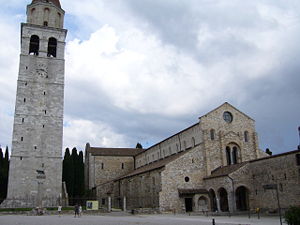
Aquileia
Aquileia er en by i regionen Friuli-Venezia Giulia i det nordøstlige Italien. Byen har 3.369 indbyggere. Byen var imidlertid en af romerrigets betydeligste byer og havde formodentligt op mod 100.000 indbyggere omkring år 300. I 452 blev byen ødelagt af hunnerkongen Attila, men blev genopbygget i middelalderen, hvorefter byen langsomt sygnede hen.